Line break chart

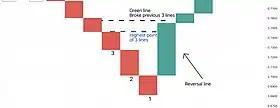
Reversal pattern on line break charts

A trend is confirmed after three consecutive lines going in the same direction. For example, an uptrend will be confirmed once three consecutive up lines are formed. This shows that each new line has extended the trend and so the price continues in the same direction.